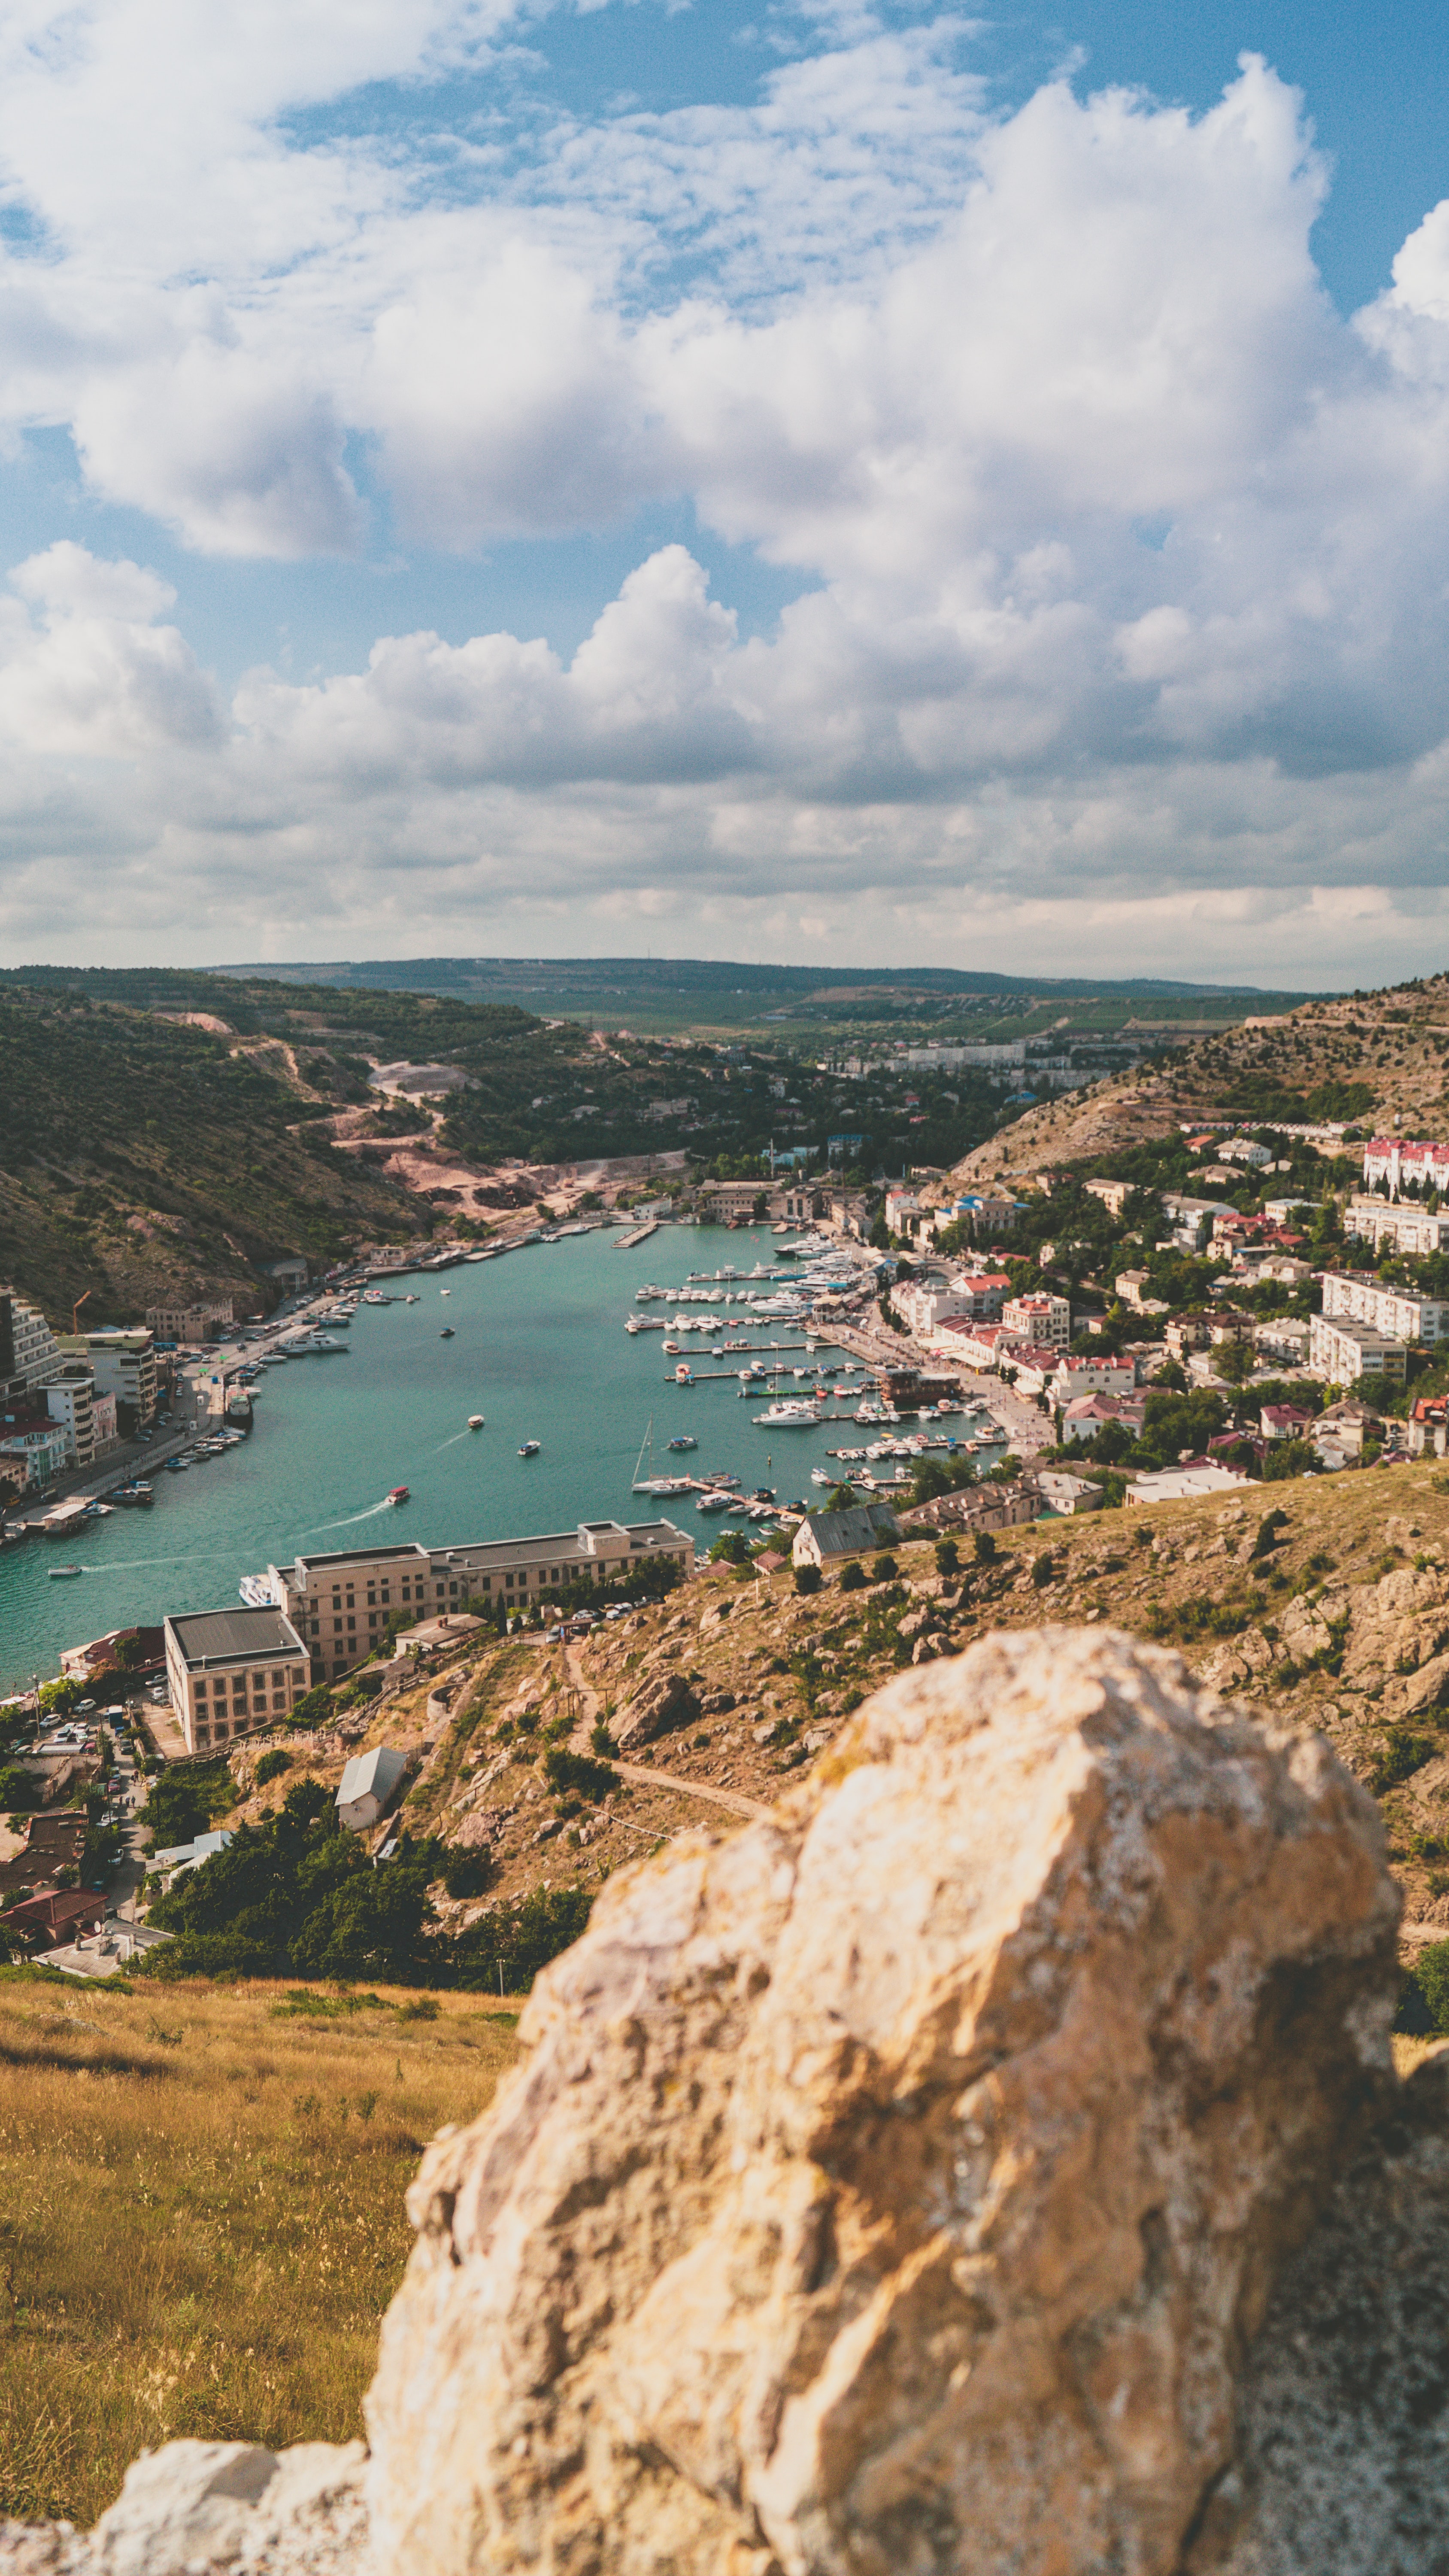
cloud, water, sky, water resources, boat, coastal and oceanic landforms, tree, plant, bank, natural landscape, horizon, landscape, mountainous landforms, lake, city, hill, headland, cumulus, cityscape, shore, reservoir, ocean, cape, coast, rock, bird's eye view, bay, channel, peninsula, aerial photography, cove, island, klippe, inlet, village, promontory, tourism, vacation, sea, harbor, sound, tropics, loch, ancient history, river, panorama